Penarth Marina

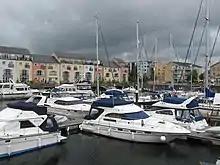
Penarth Marina

Penarth Marina is both a marina for boats, located in the old Penarth Docks, Wales and also the name generally used to describe the surrounding area of modern housing. The marina is adjacent to the waters of the River Ely and Cardiff Bay, close to the Cardiff Bay Barrage.